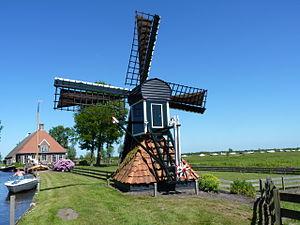
Cet article recense les moulins à vent de la province de Frise, aux Pays-Bas.